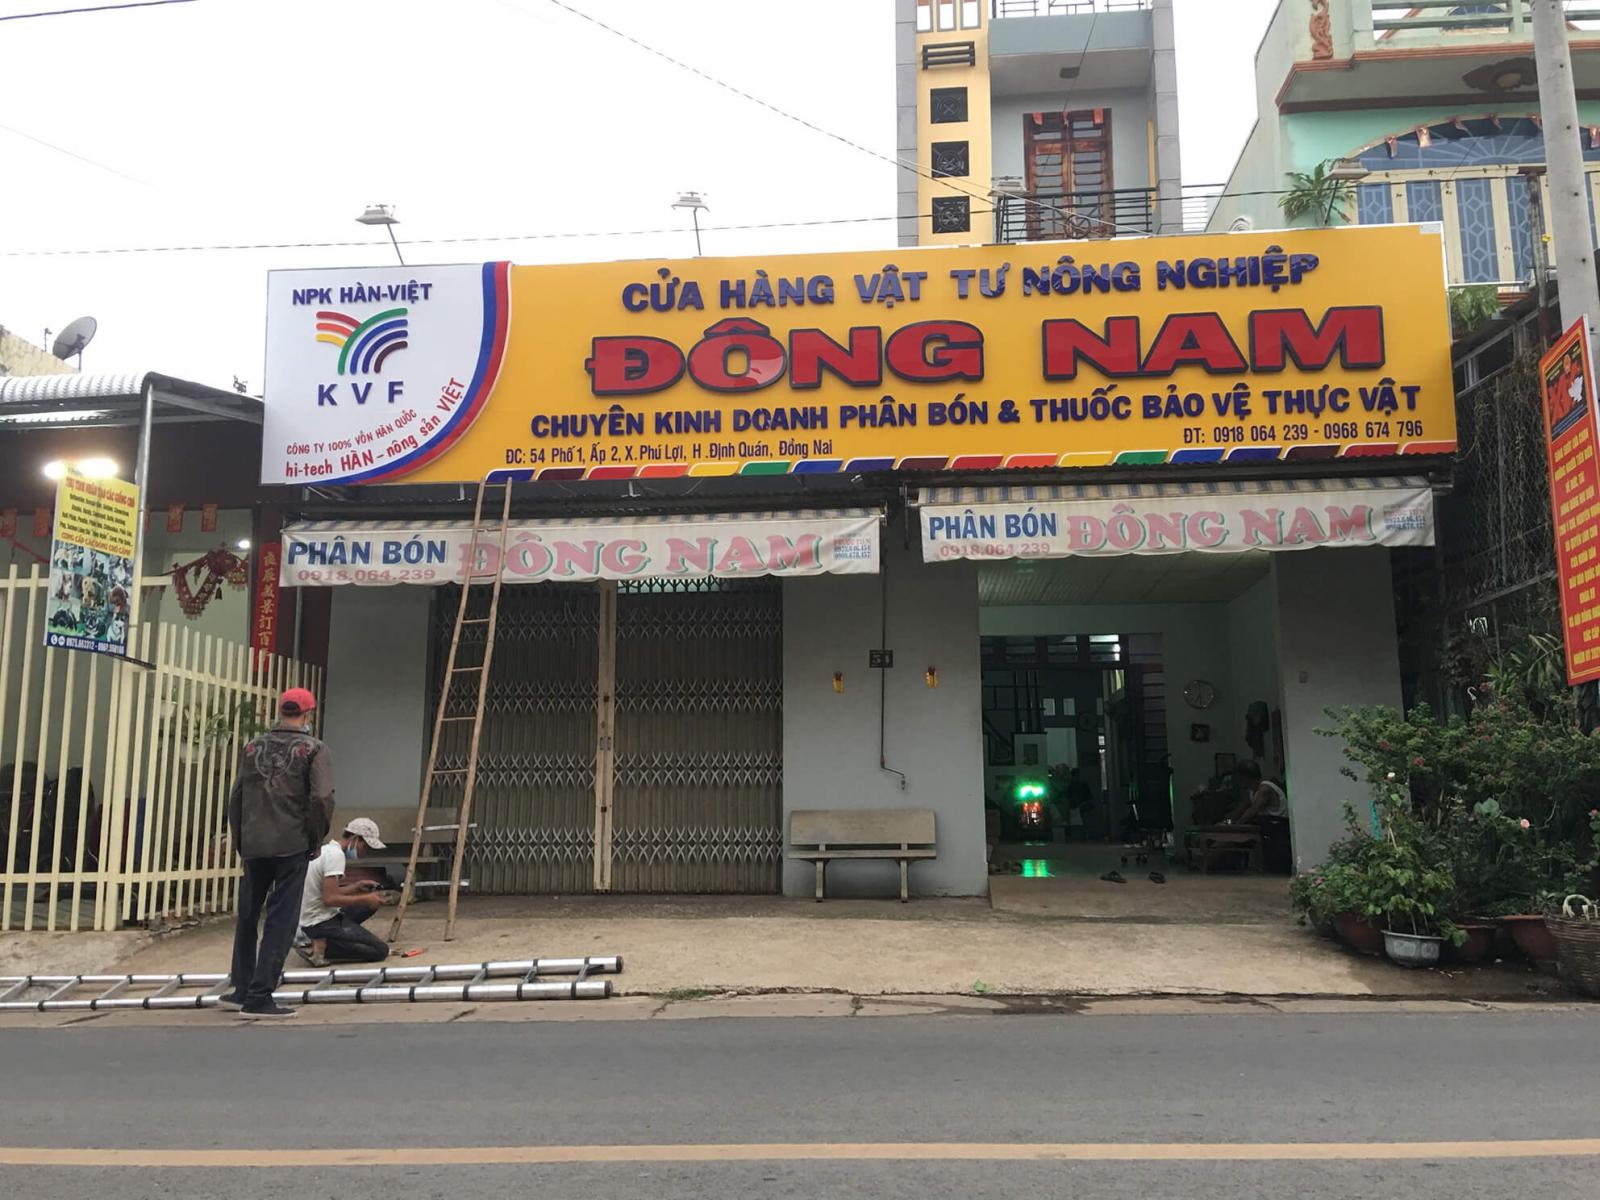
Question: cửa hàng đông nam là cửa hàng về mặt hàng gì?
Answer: mặt hàng vật tư nông nghiệp